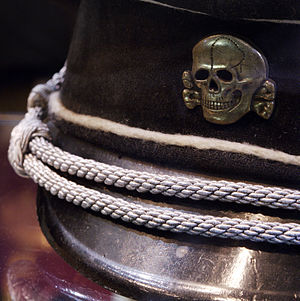
SS-Totenkopfverbände
Detalje af militærkasket båret af medlemmer i Schutzstaffel (SS). Kasketten var dekoreret med Dødningehoved
"SS-Totenkopfverbände forkortet SS-TV var enheder i Schutzstaffel med ansvar for forvaltningen af de nazistiske koncentrationslejre i Det Tredje Rige. De første Waffen-SS-styrker, SS-Division ""Totenkopf"", blev hentet fra Totenkopfverbände.